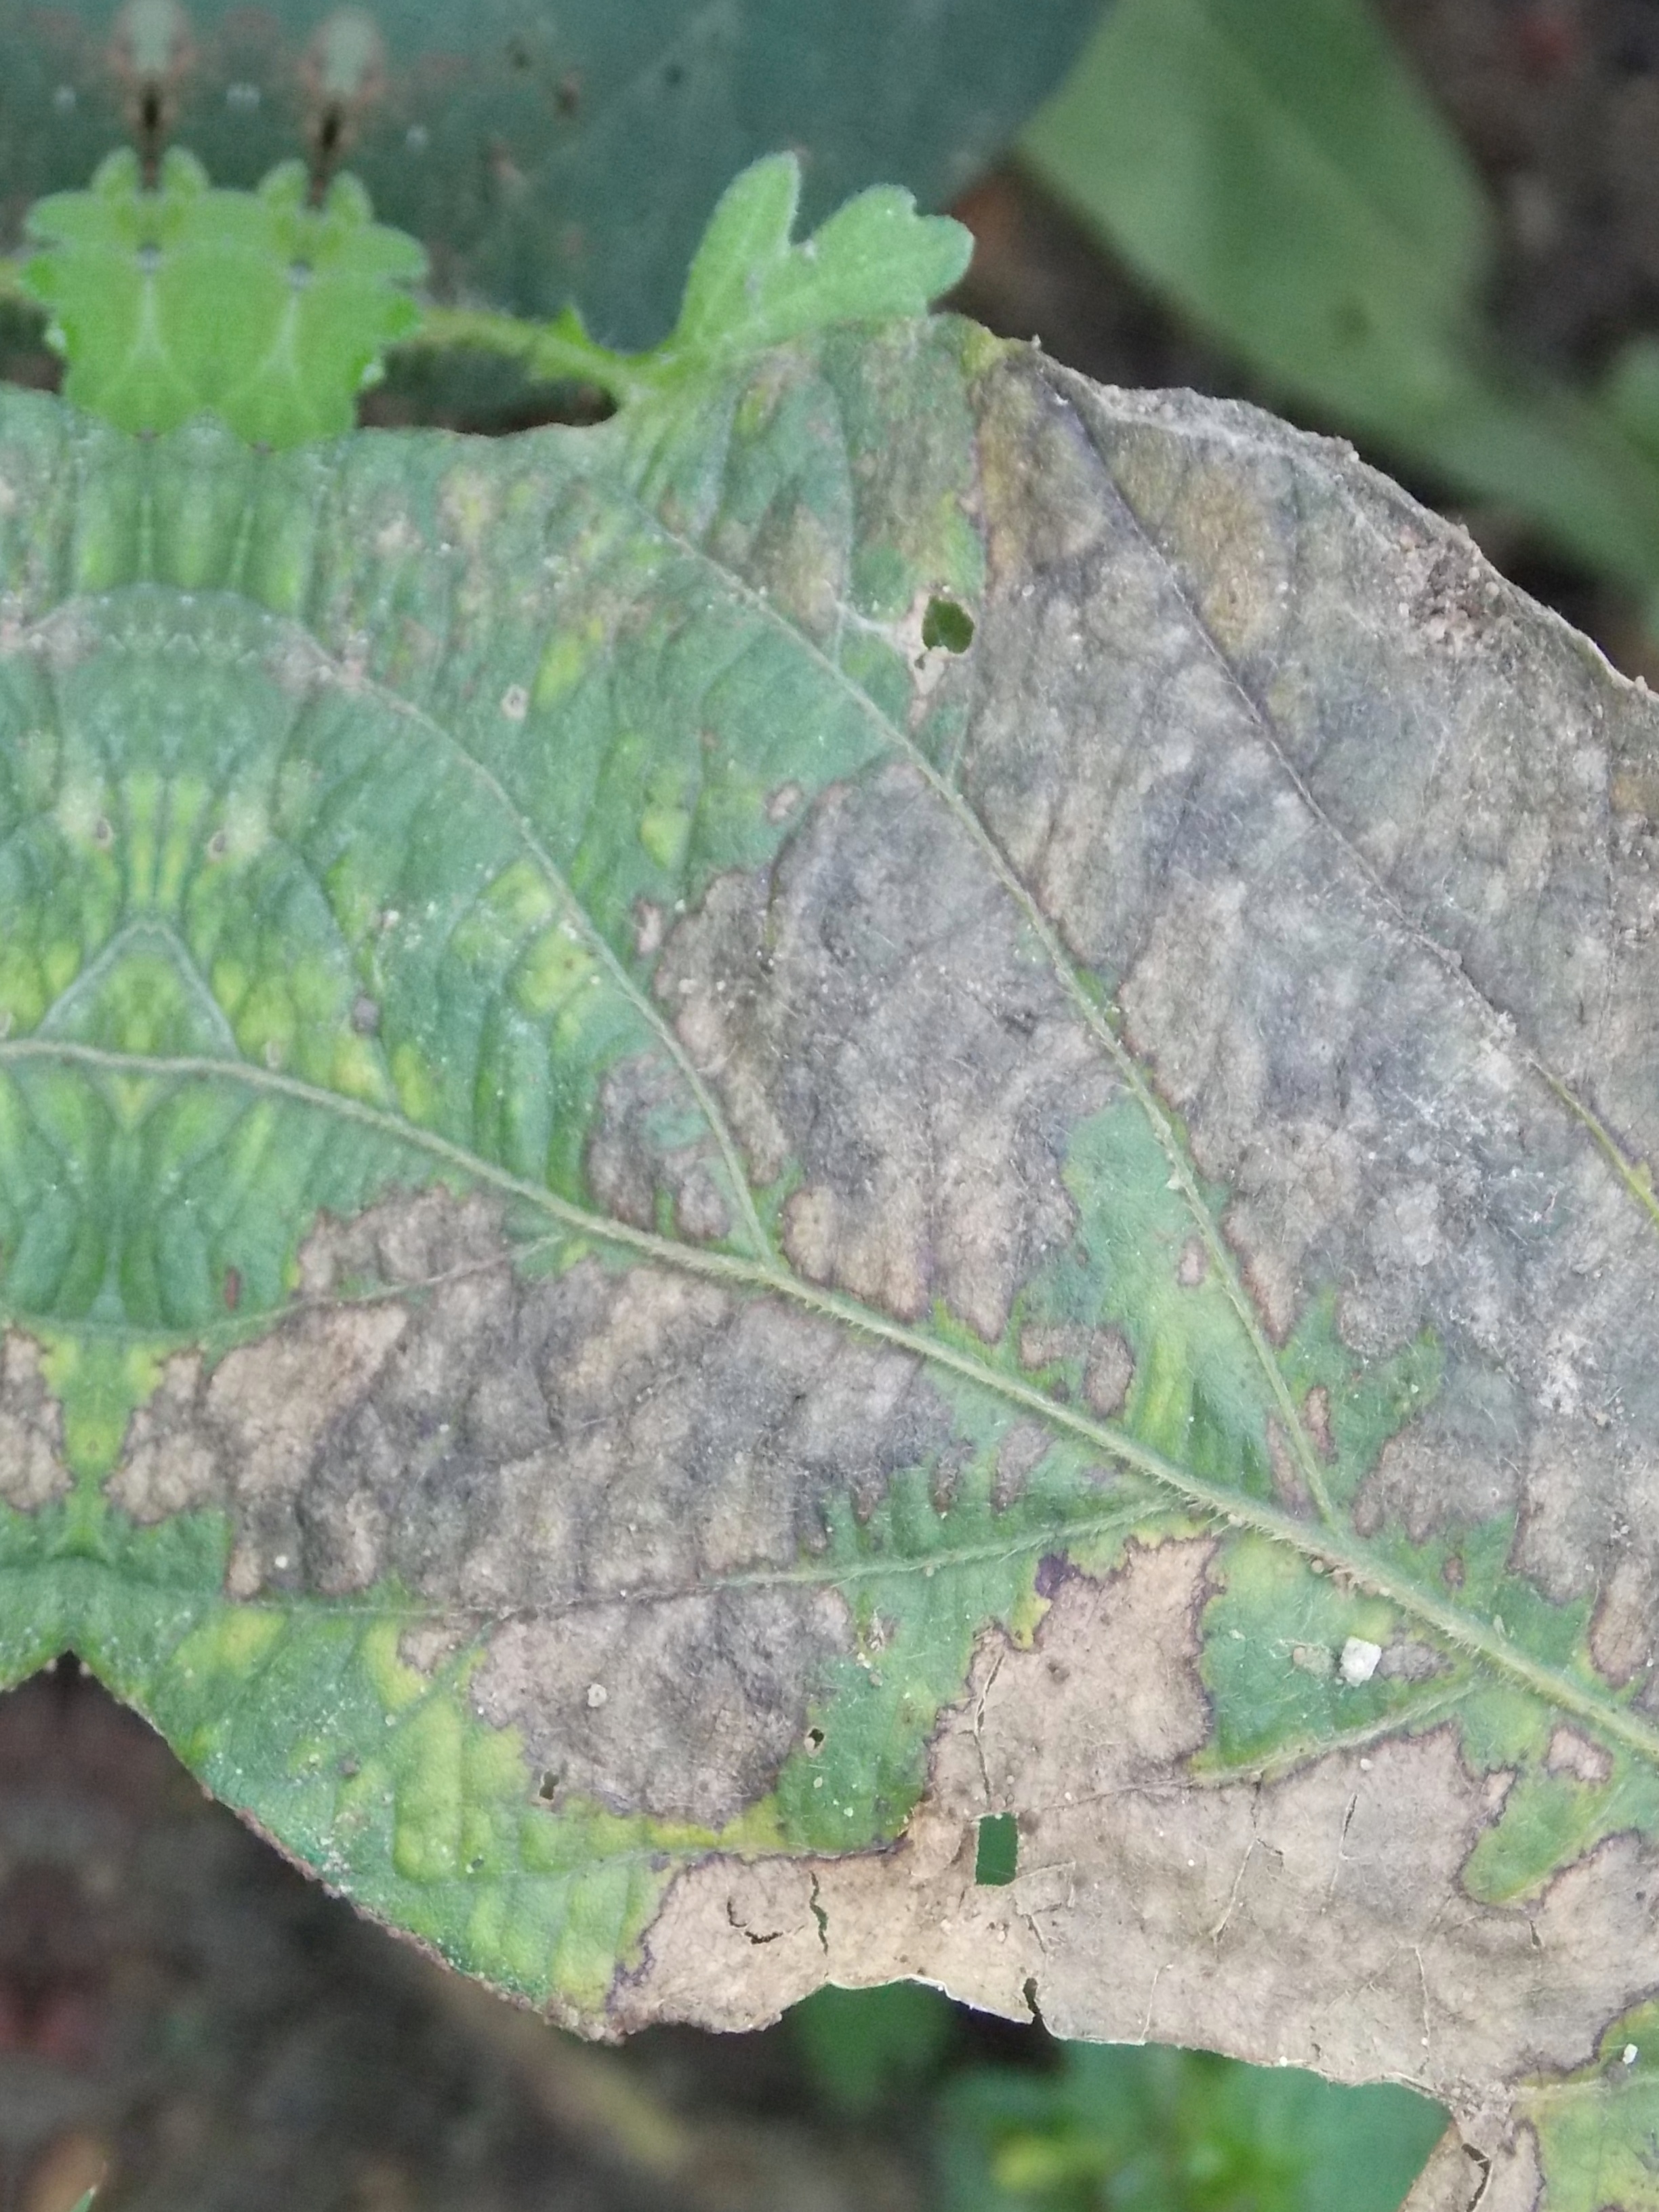
Label: Disease